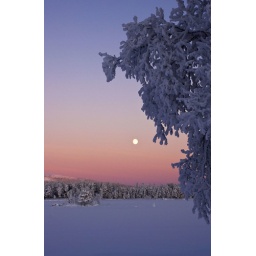
Full moon hangs in a clear purple tinted sky at dusk, Arjeplog, Sweden